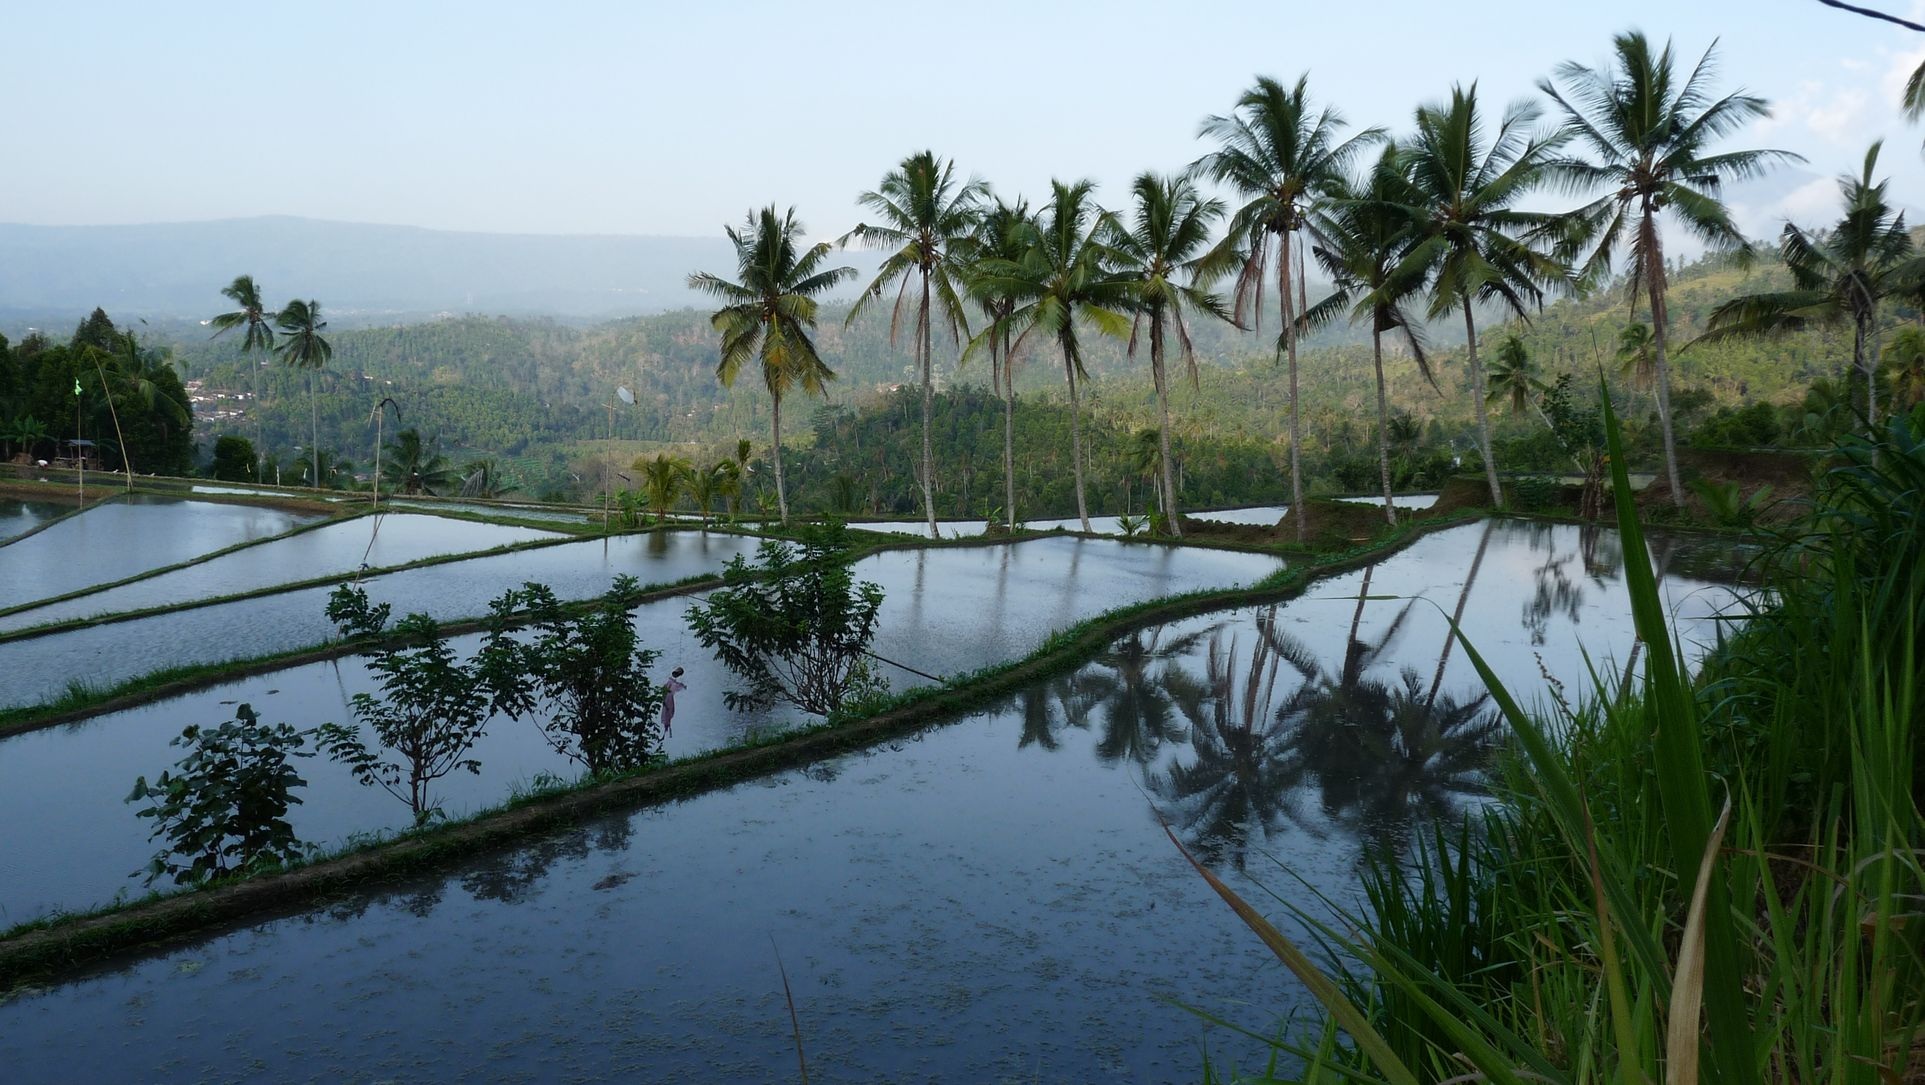
landscape, marsh, swamp, lake, pond, palm, lagoon, agricultural, wetland, reflections, indonesia, habitat, ecosystem, bali, rice field, natural environment